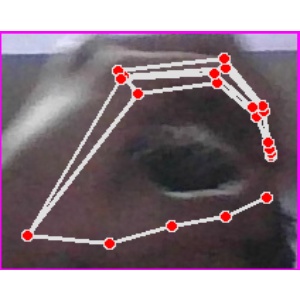
अक्षर: ठ